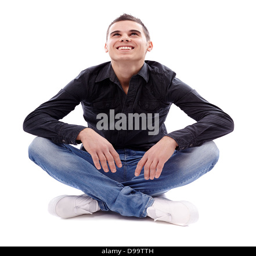
full length pose of young man sitting on the floor cross legged , isolated on white background